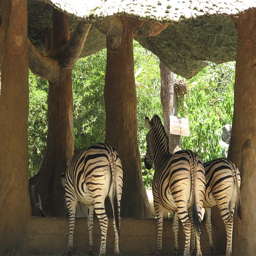
A herd of zebra standing in a forest.
Zebras backsides are visible as they are lined up at a trough.
Three zebras standing in a line under trees.
Three zebras grazing over a wooden ledge facing trees.
A bunch of zebras outside during the day.